Culture of Shenzhen

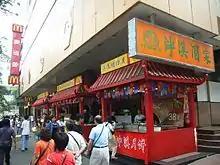
A restaurant specializing in Cantonese cuisine and the adjacent McDonald's in Luohu District

In the early days, Shenzhen had a sparse population, and the architectural structure of the houses where the residents lived was relatively homogeneous. They were roughly categorized into "vertical houses" and "big qitou houses". Ordinary aborigines mostly used a vertical house structure, with the kitchen, patio, main hall, and bedrooms arranged in order from the main door. The more affluent ones would have an additional patio. The houses are primarily constructed using yellow mud, sand, and lime as building materials. Additionally, the lighting in these houses is poor. Hakka dwellings are mostly of the big qitou style, with halls, rooms, bedrooms, and kitchens on the outside and inside, respectively. Generally, rooms located against the wall will have a small window or bright tiles installed to allow light to enter. However, the overall lighting in the houses is also inadequate, and the building materials used are the same as those used by the indigenous people. Some Hakka people build houses according to the architectural style of their origin, mostly double-storey structures. The Dawanshi Residence, a representative example, has been listed as a key cultural relics protection unit in Shenzhen. As Shenzhen is located by the sea, fishermen who earn a living through fishing use their boats as their homes. Those with larger families and smaller boats will construct thatched huts on the higher parts of the coast. These huts are built using bamboo and wood as structural supports, with walls and roofs made of thatched grass. Unfortunately, these structures are easily destroyed by typhoons. After Shenzhen became a special economic zone, there have been significant changes in the architectural structure of houses. In the countryside, some houses have been built up to 5 or 6 floors, while old-fashioned houses have been phased out.